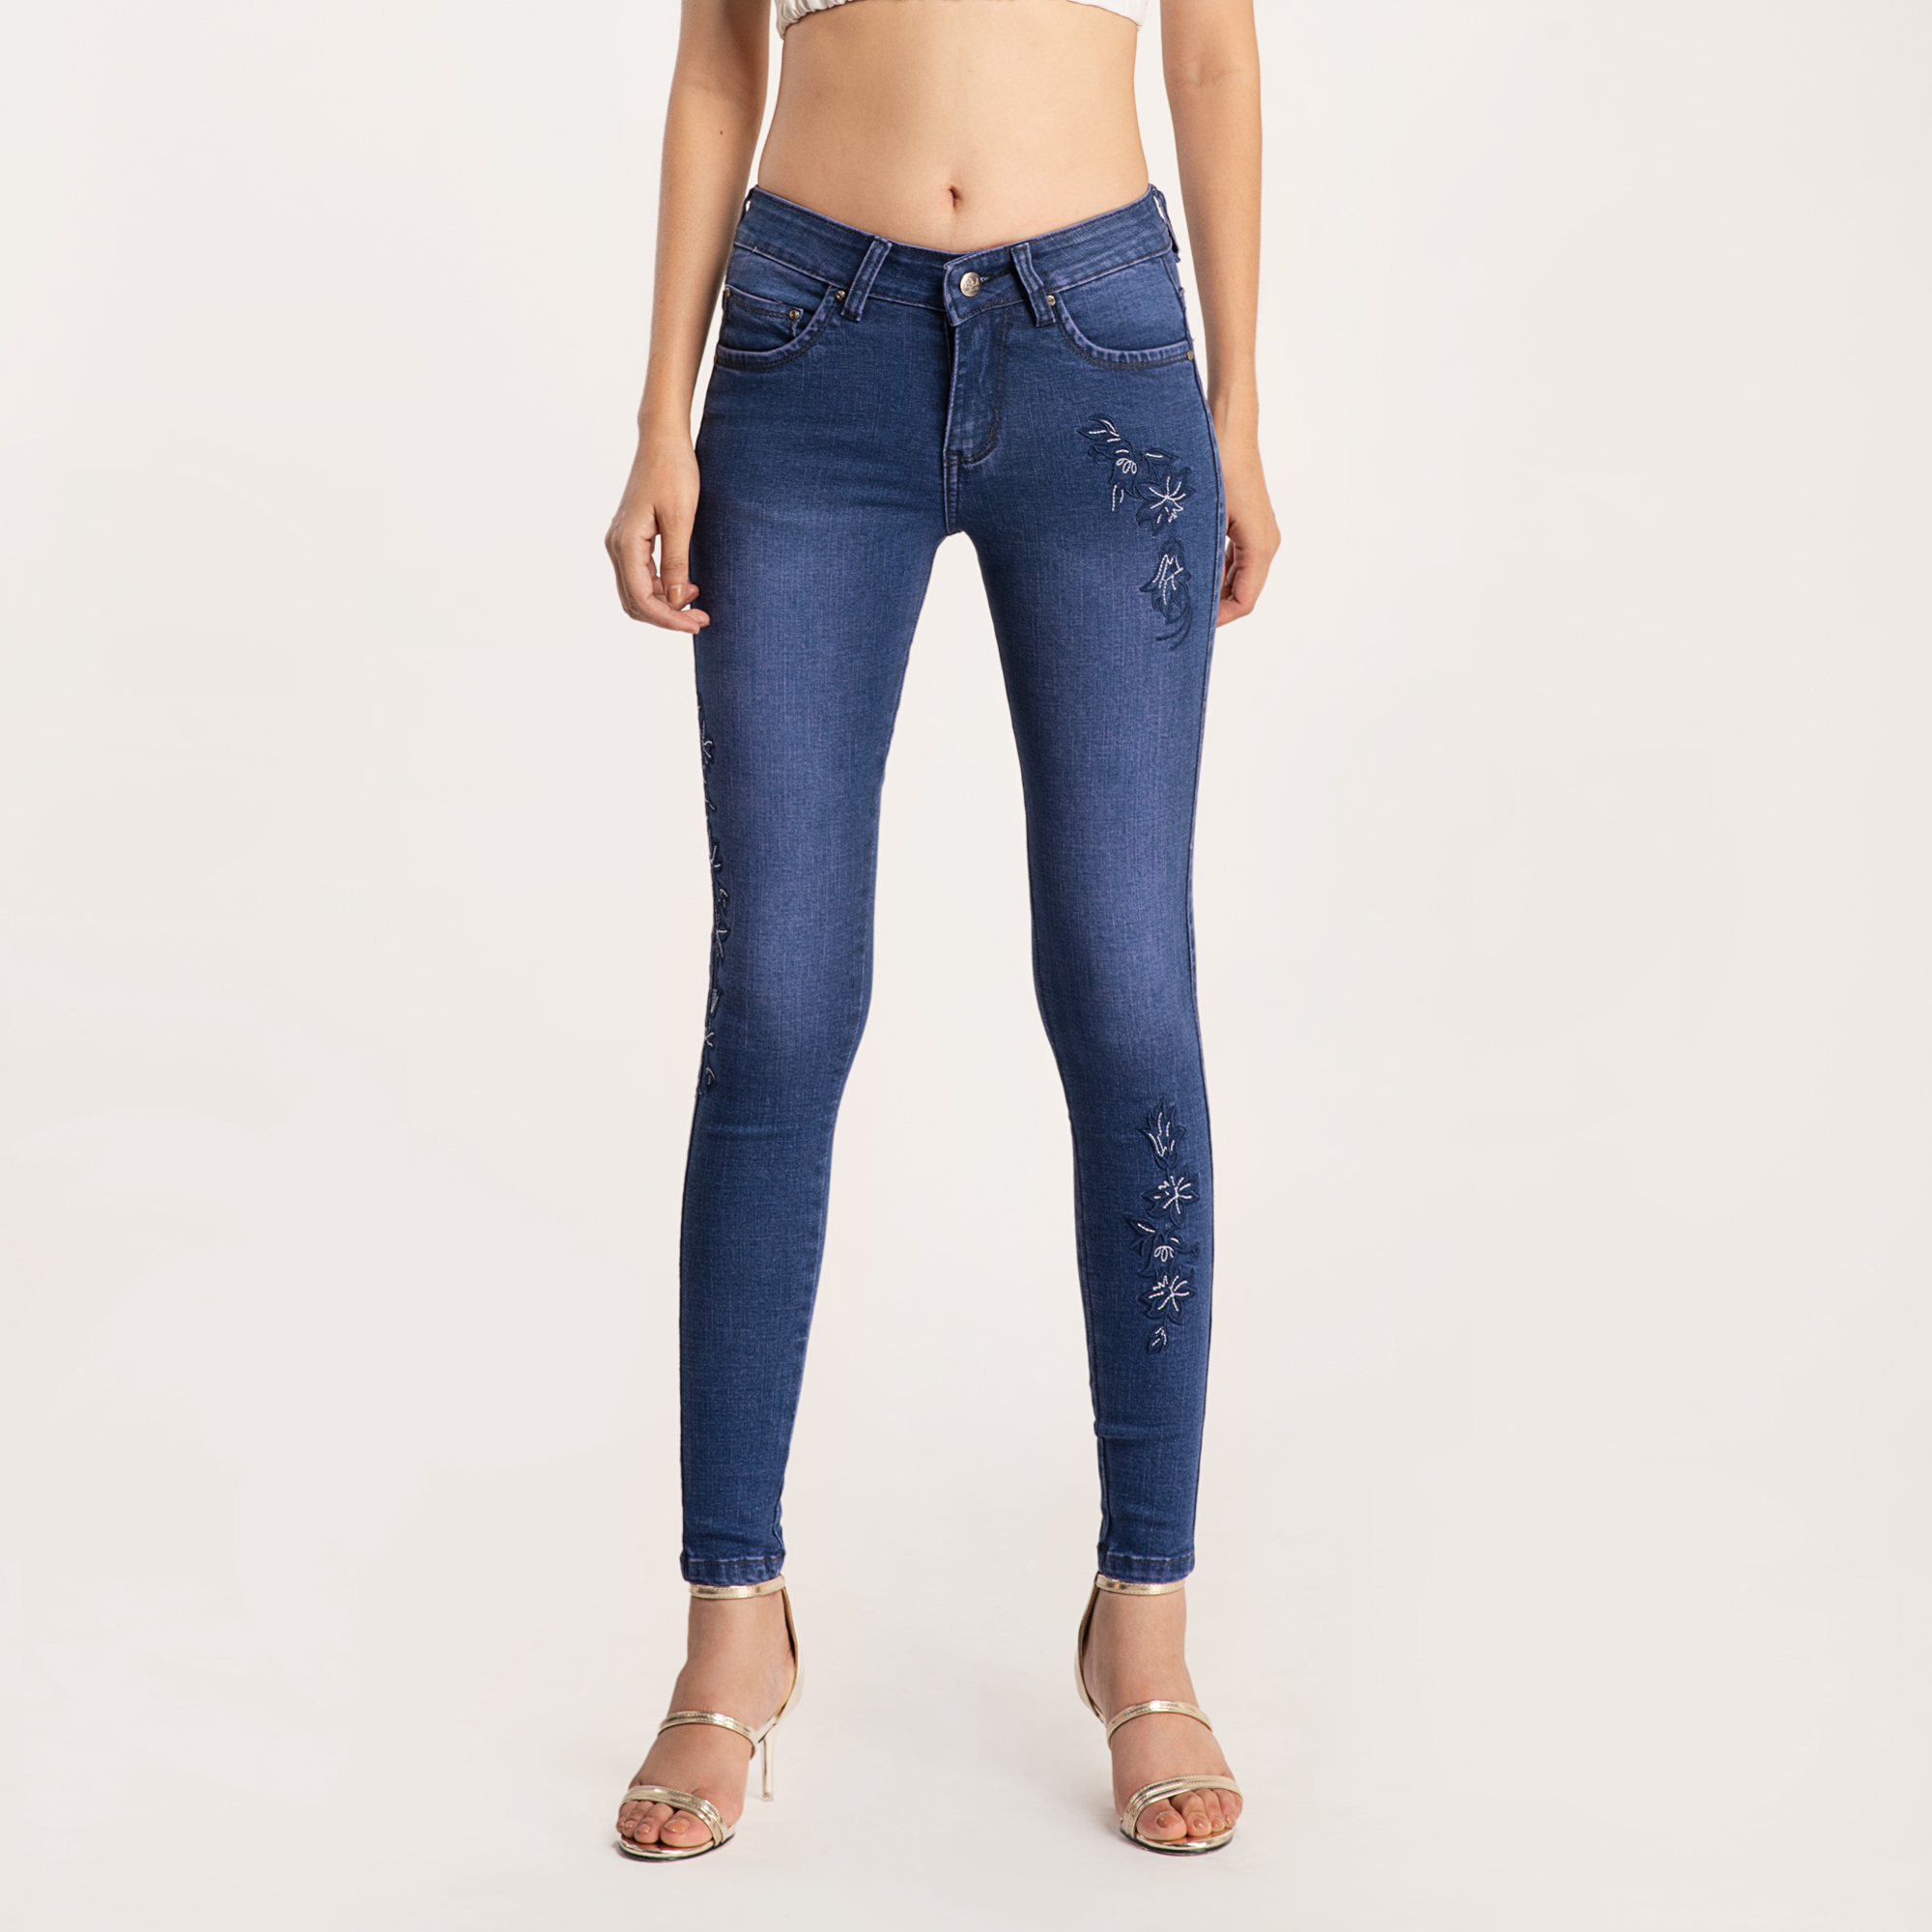
AAA Jeans, women jeans, skinny jeans, clothing, denim, jeans, blue, waist, pocket, leg, ankle, trousers, electric blue, textile, leggings, thigh, abdomen, knee, human leg, trunk